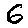
Label: 6